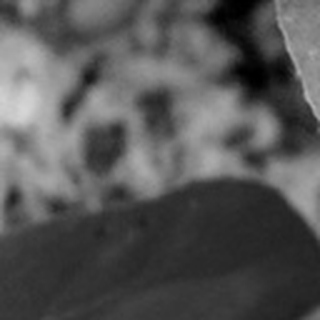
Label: cotton_target_spot